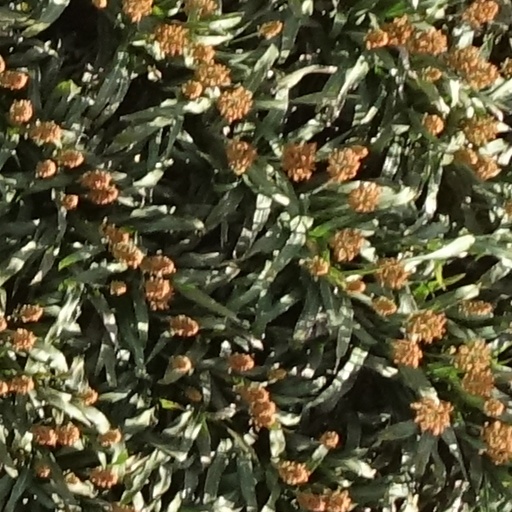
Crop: sorghum